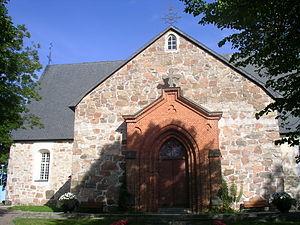
Cet article recense les églises évangéliques-luthériennes de Finlande.